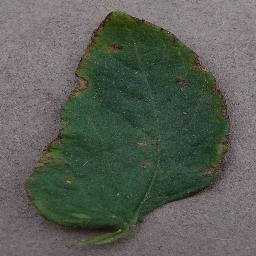
Label: Tomato___Bacterial_spot